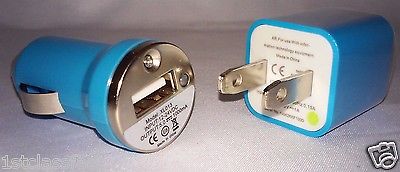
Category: fan